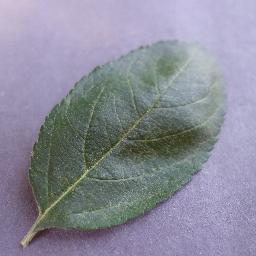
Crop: apple
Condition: healthy